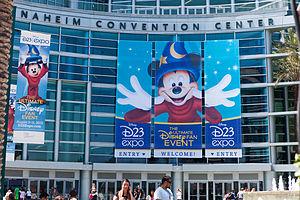
D23, de son nom complet D23: The Official Disney Fan Club, est le fan club de la Walt Disney Company, mais il est surtout connu pour la convention bisannuelle tenue depuis 2009 lors de laquelle les différentes filiales de Disney présentent leurs nouveaux projets.